Teuku Umar

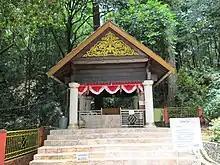
Teuku Umar's tomb in Mugo Rayek, Panton Reu, West Aceh Regency

Umar joined the guerrilla forces in 1873 at the age of 19. At first, he fought in Meulaboh; he later expanded his operations to different parts of West Aceh.